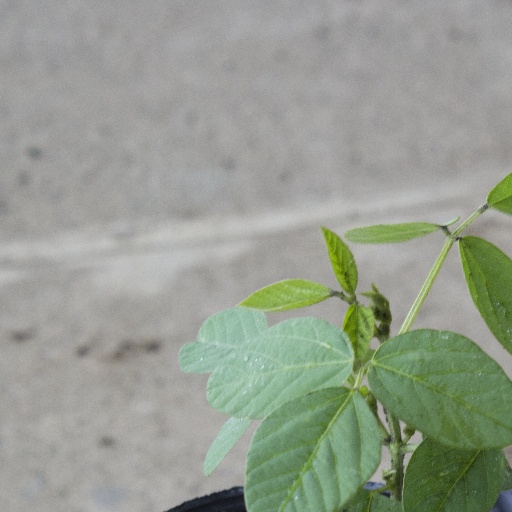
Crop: soybean